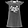
Label: Dress